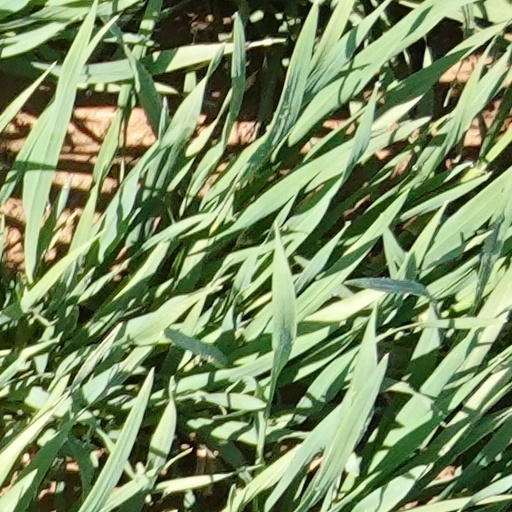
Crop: wheat